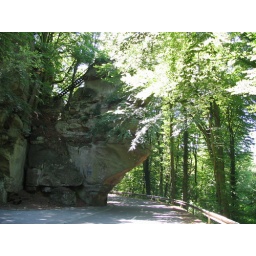
A rock over the road